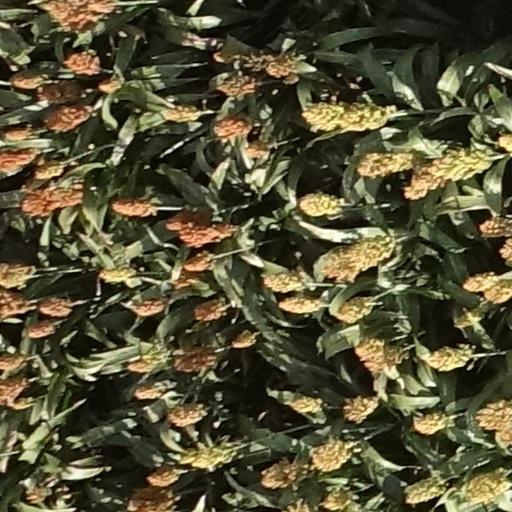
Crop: sorghum